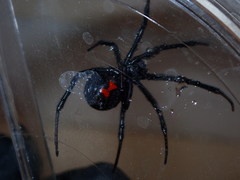
Species: Lactrodectus_hesperus